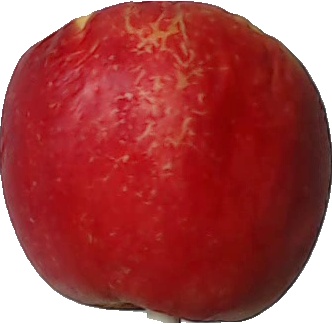
Label: apple_red_yellow_1